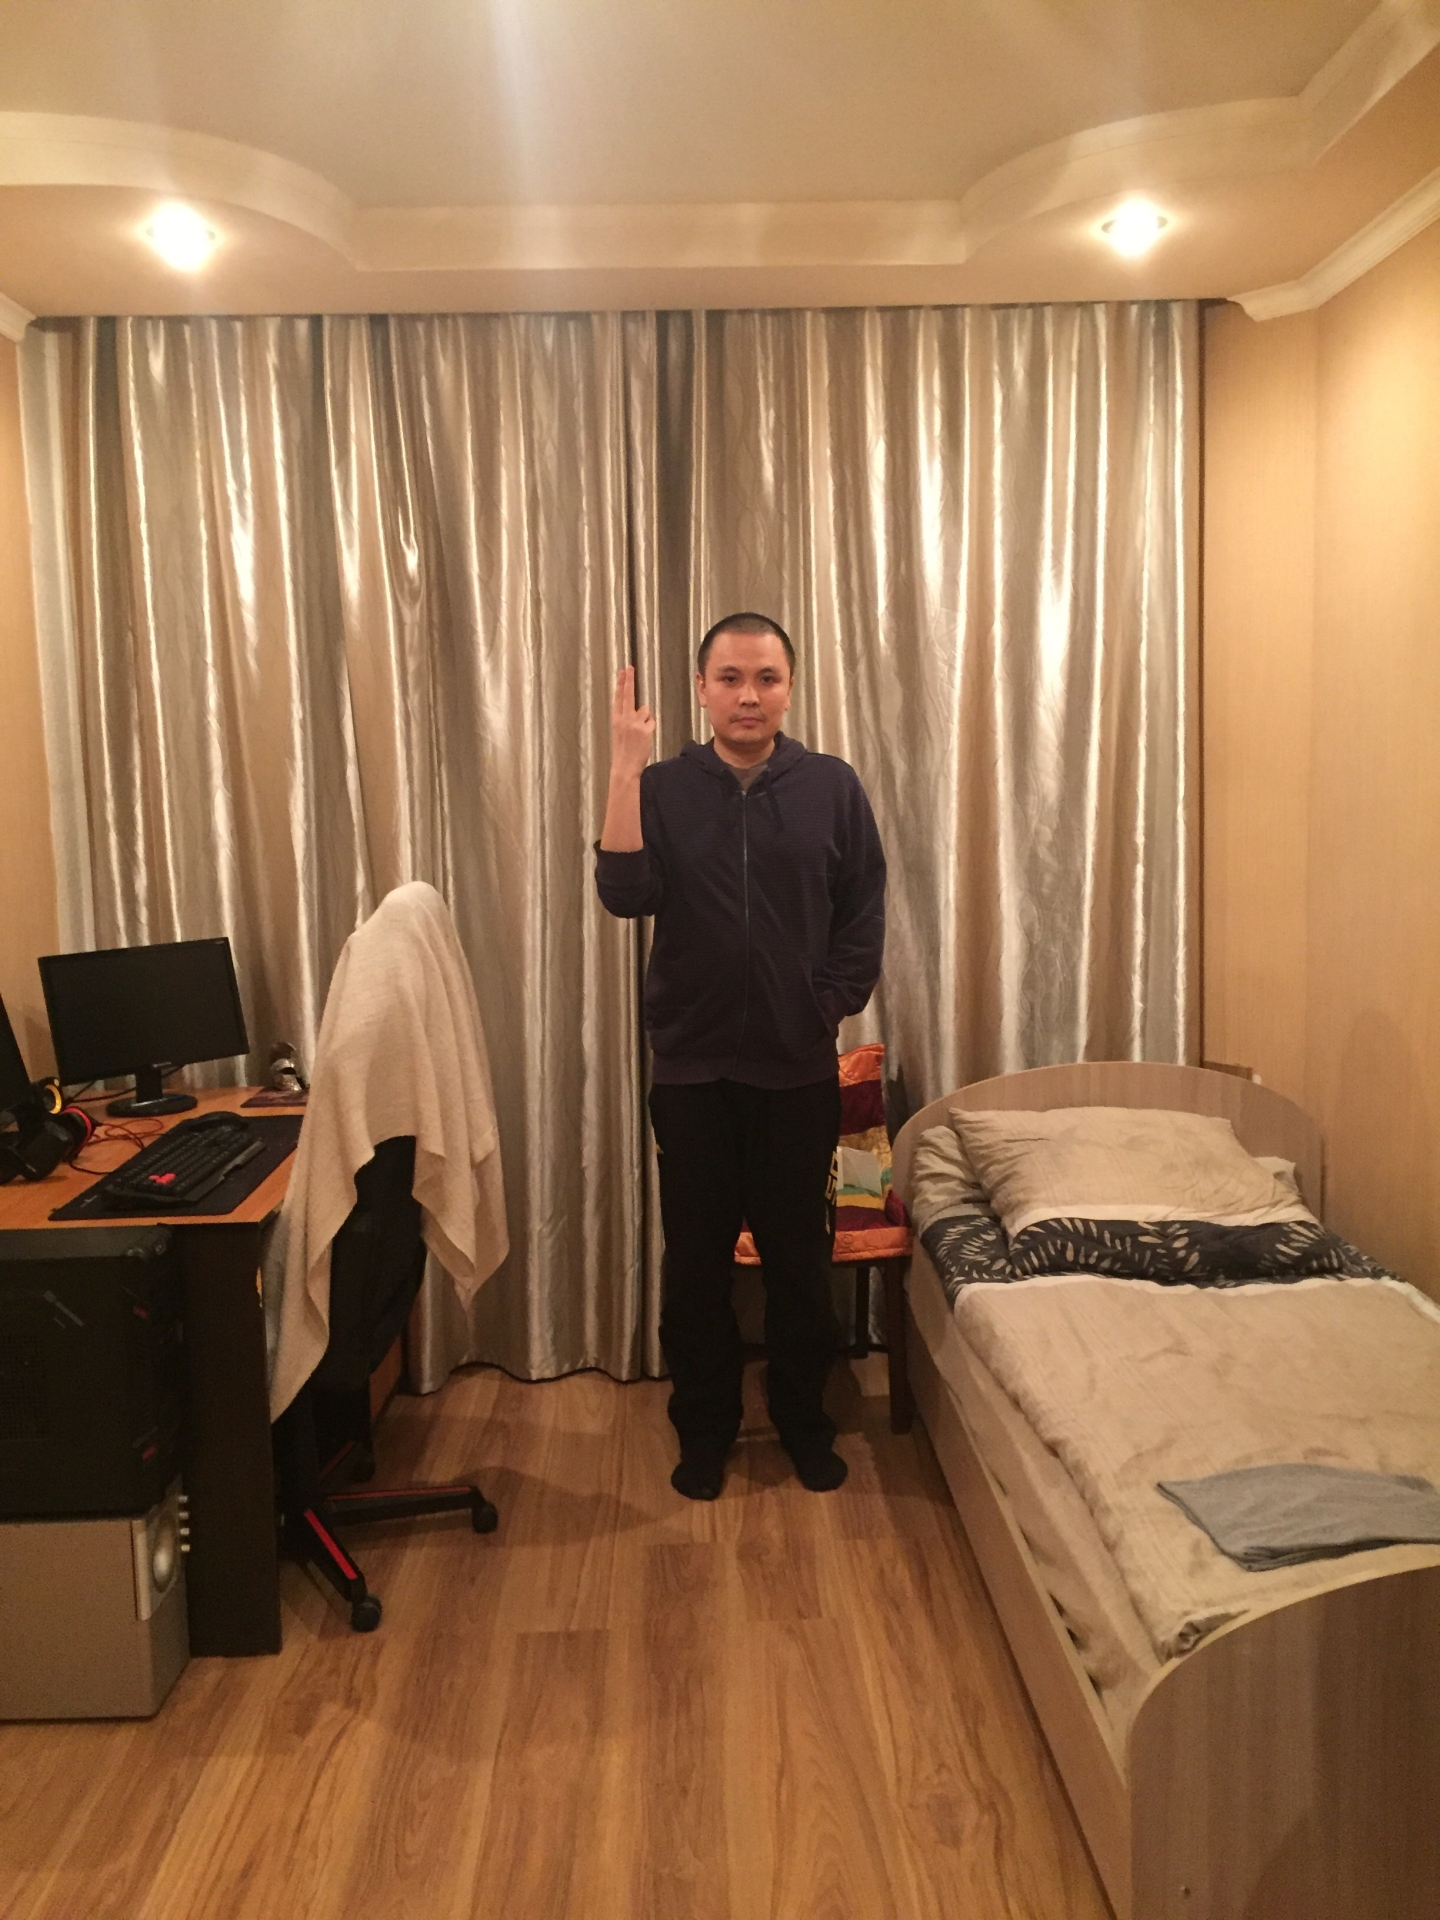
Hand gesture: two_up_inverted